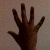
The image shows a hand gesture representing the number 5 in Indian Sign Language.